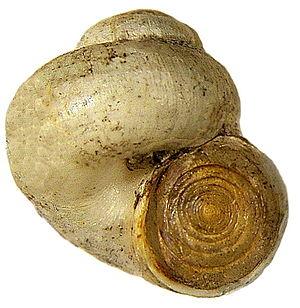
Le Needien est un terme stratigraphique ayant été utilisé pour définir un niveau géologique néerlandais. Ce niveau, qui fait partie de l'étage géologique du Pléistocène moyen, est précédé par le Drenthien et remplacé par le Taxandrien. Son stratotype a été déterminé d'après les argiles contenues dans une carrière de Needse Berg, un site localisé dans le village de Neede, commune de Berkelland, province Gueldre. Ces gisements comportent notamment des fossiles de Viviparus diluvianus et d'autres espèces de mollusques éteintes telles que la Parafossarulus crassitesta.